Kate Robb

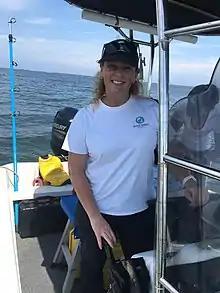
Dr. Kate Robb, Marine Mammal Foundation

With nearly 20 years experience researching dolphins across southern Australia, Robb achieved a Bachelor of Science (Hons) with a double major in freshwater and marine ecology and zoology and a Doctor of Philosophy (genetics). She is the former president of the Australian Marine Sciences Associations – Victorian branch, a Naturalist for expeditions to Antarctica, and an Honorary Fellow at Deakin and Curtin universities.